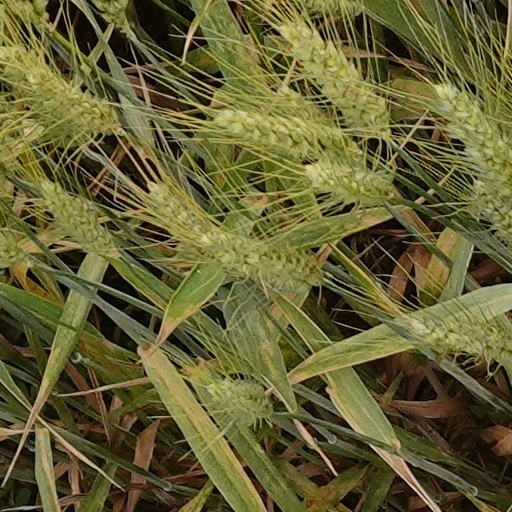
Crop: wheat